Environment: real
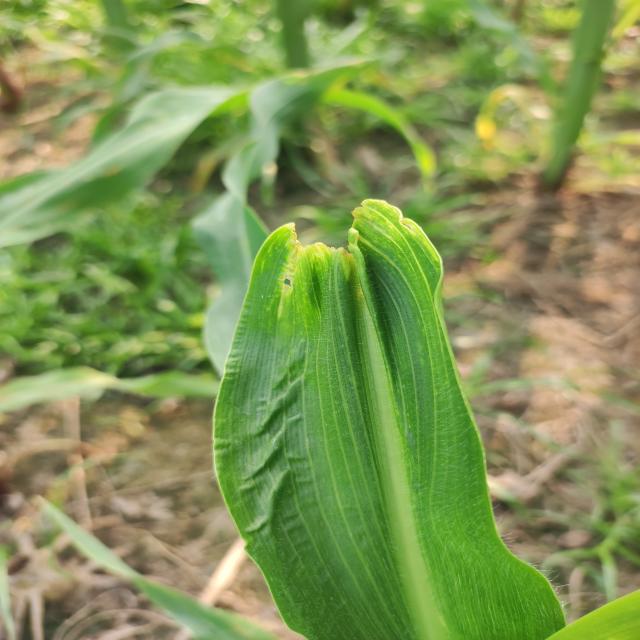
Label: fall_armyworm